Answer in natural language. Considering the relative positions, is Pillow above or below blue colour bed? Choose between the following options: below or above
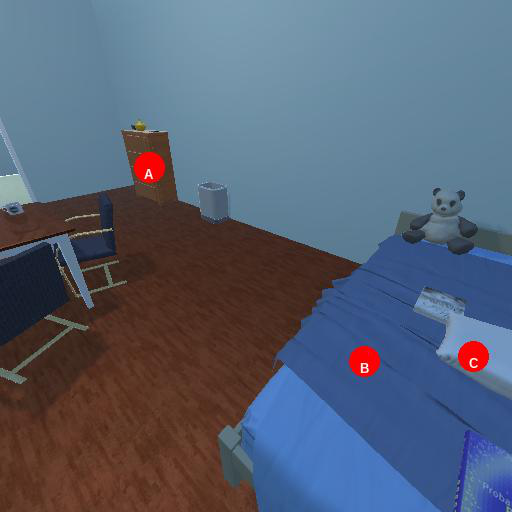
<answer>below</answer>